Propaganda techniques

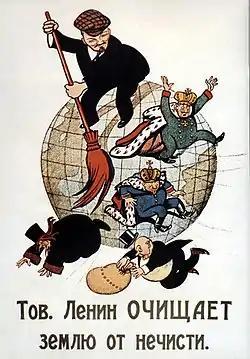
"Comrade Lenin Cleanses the Earth of Filth" by Viktor Deni. November 1920

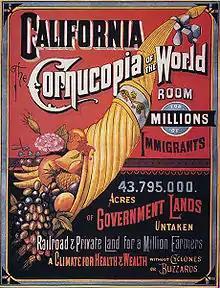
Propaganda to urge immigrants to move to California, 1876

Some techniques are categorized, analyzed and interpreted psychologically, within political psychology, especially mass psychology, social psychology, and cognitive psychology, which includes the study of cognitive distortions.